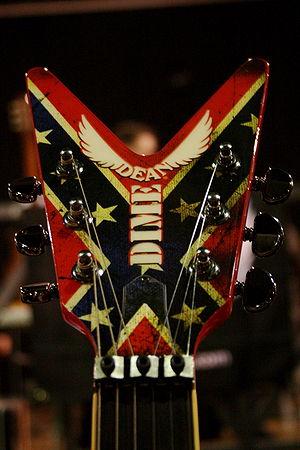
« Dimebag » Darrell Abbott est un guitariste américain de metal. Connu pour être un membre fondateur du groupe de groove metal Pantera, ainsi que Damageplan. Darrell est considéré comme l'une des forces motrices du groove metal.